Nebraska Cornhuskers women's soccer

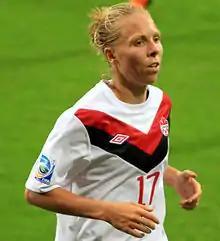
Brittany Timko earned 132 international caps for Canada

Eleven former Nebraska players have represented their country in the FIFA Women's World Cup. Ten of these competed for Canada, a country that Ontario native John Walker recruited heavily. NU hosted a scrimmage against the Canadian national team prior to the 2007 FIFA Women's World Cup.